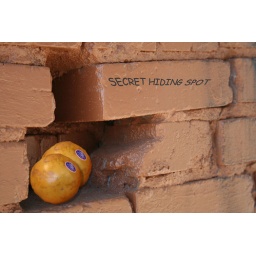
photoshop2- oranges in the wall